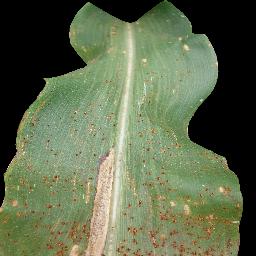
Label: Corn_(Maize)___Common_Rust